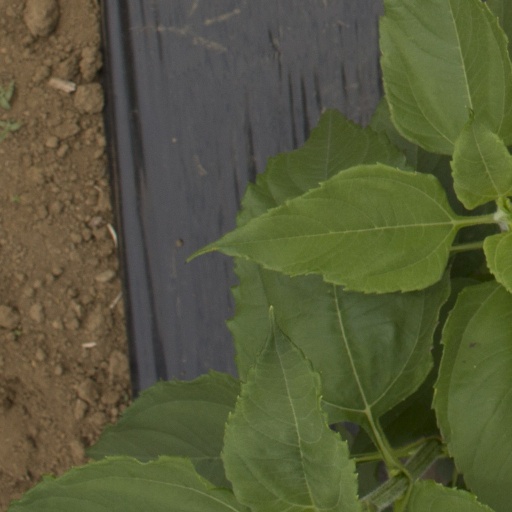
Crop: Jerusalem artichoke